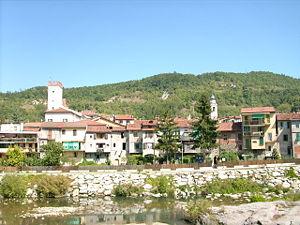
Millesimo est une commune italienne de la province de Savone dans la région Ligurie en Italie.
Le Rallye Sanremo 1975, disputé du 1ᵉʳ au 4 octobre 1975, est la vingt-neuvième manche du championnat du monde des rallyes courue depuis 1973 et la huitième manche du championnat du monde des rallyes 1975.